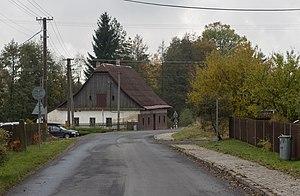
Stará Ves est une commune du district de Bruntál, dans la région de Moravie-Silésie, en République tchèque. Sa population s'élevait à 505 habitants en 2018.